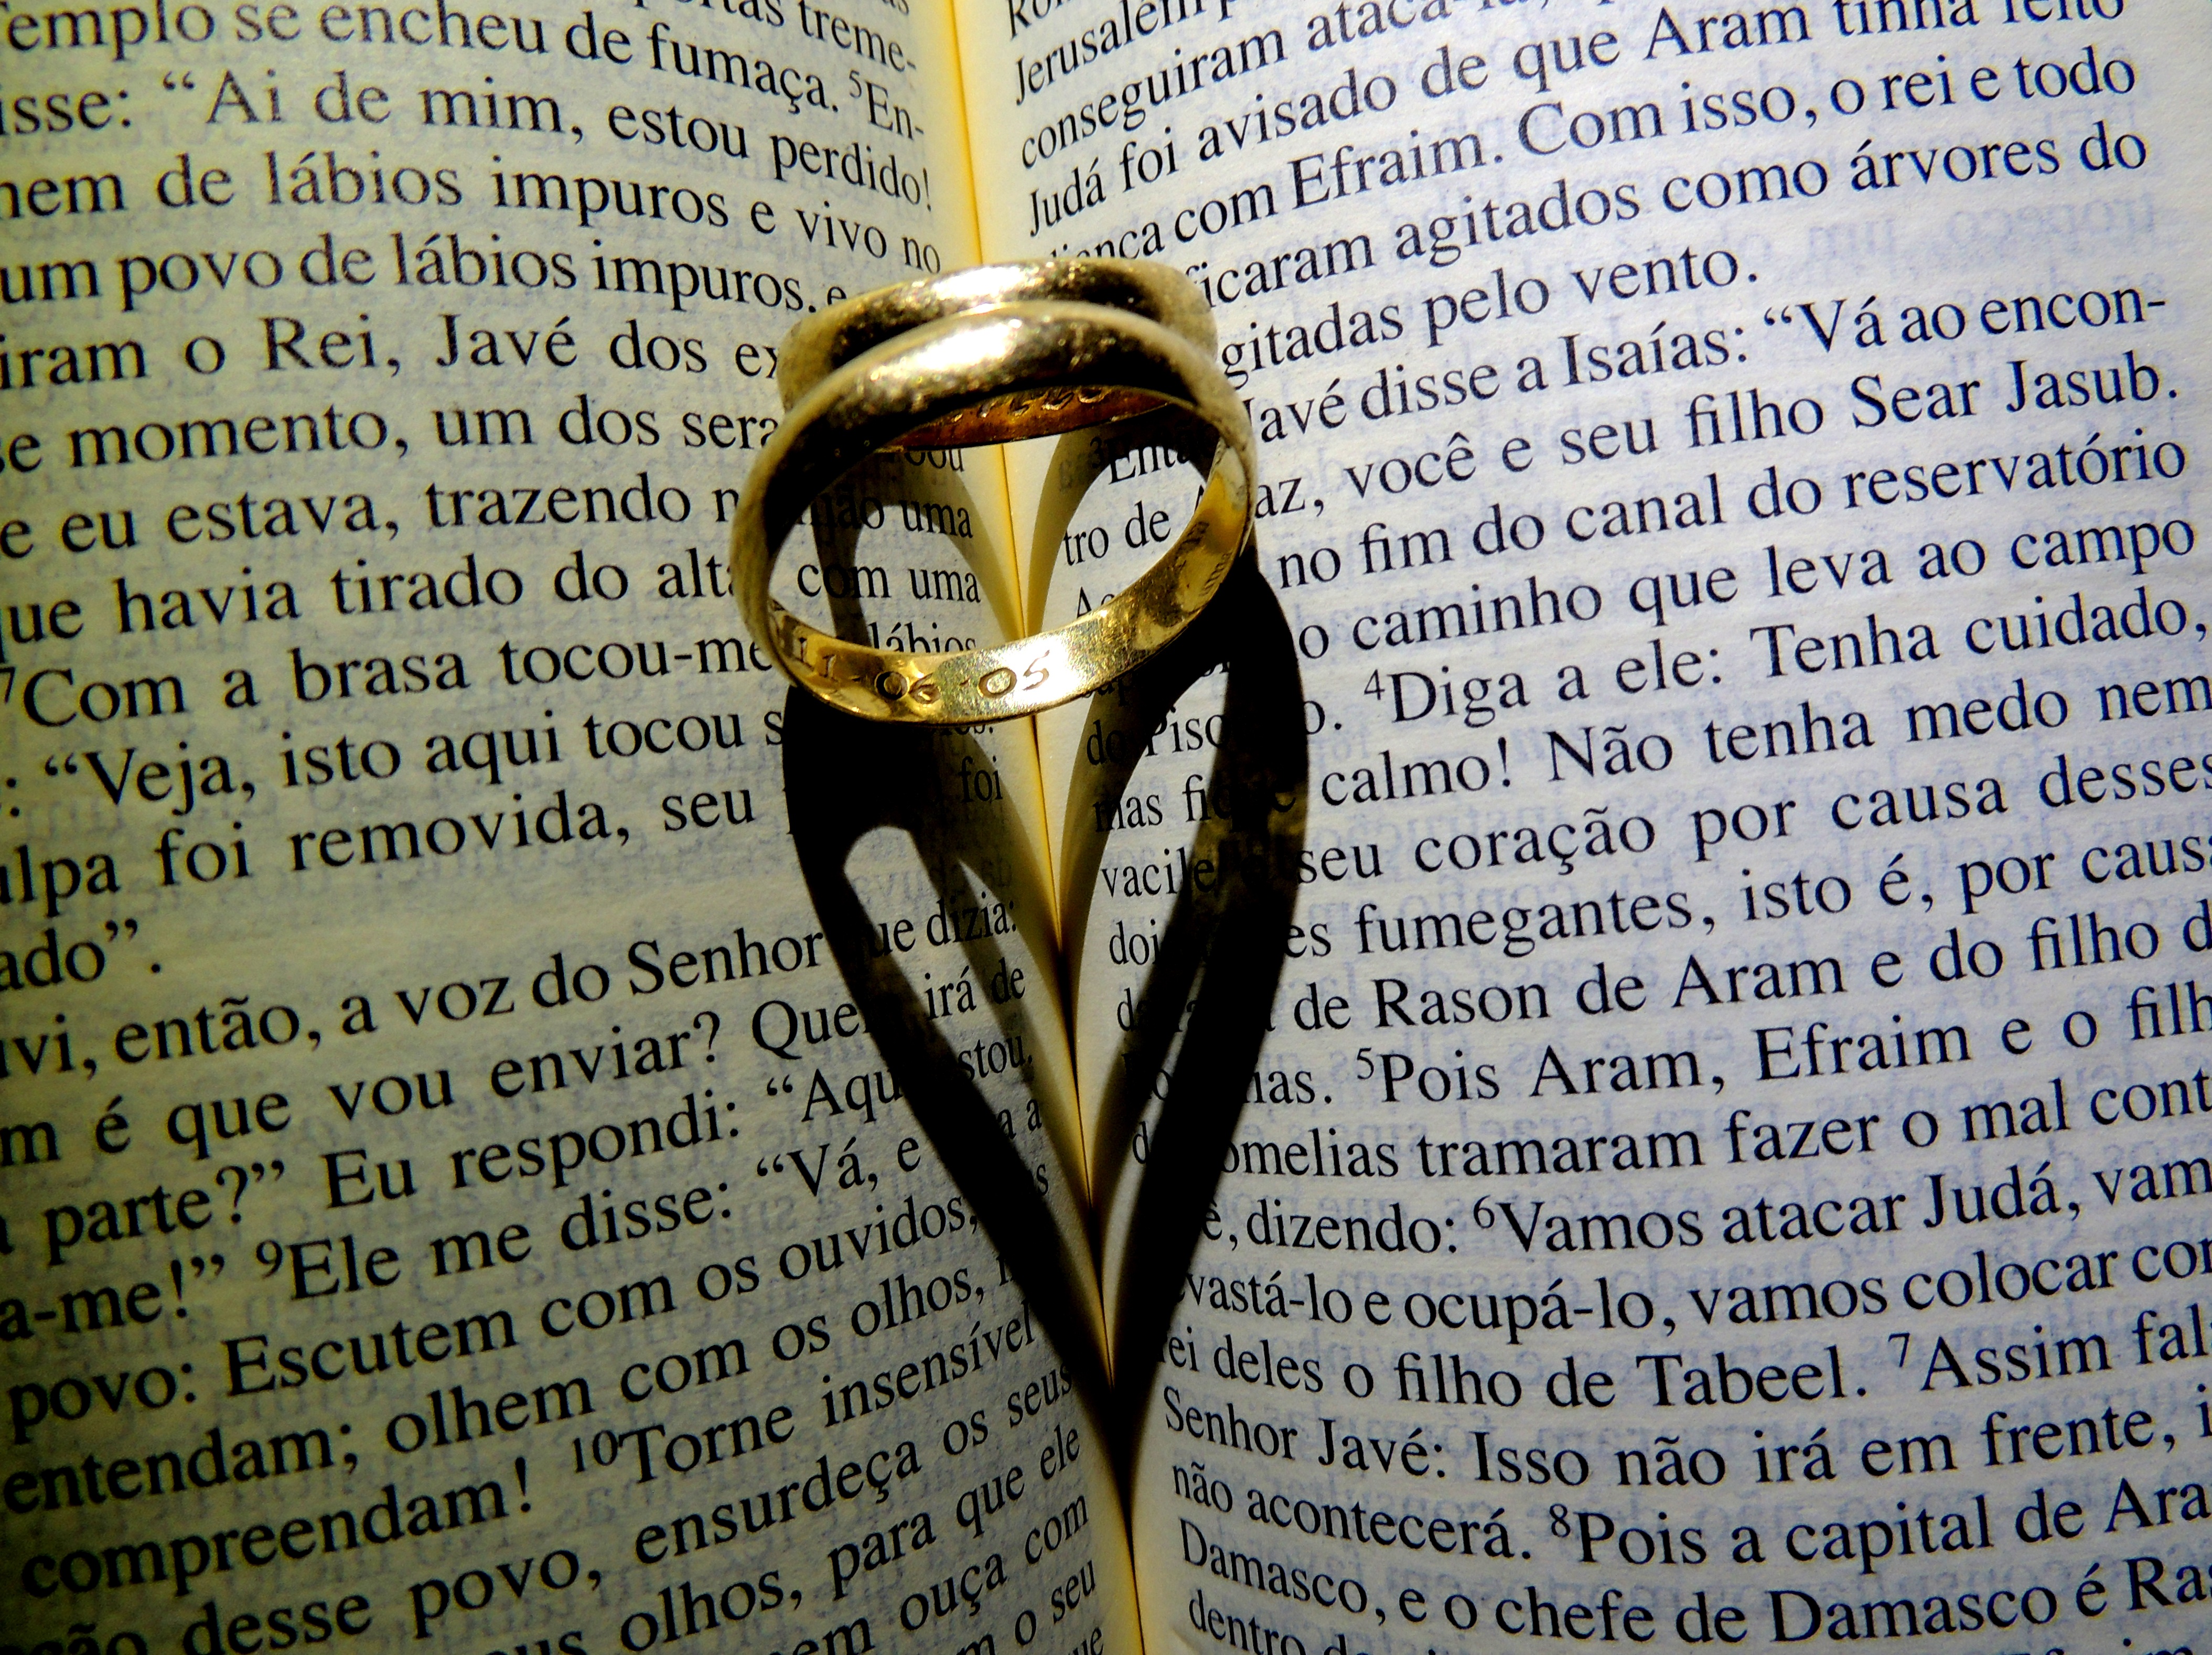
love, heart, marriage, alliance, glasses, trophy, grooms